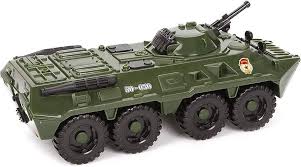
Label: BTR